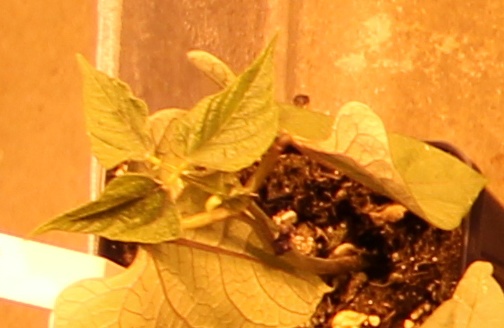
Label: Blackbean